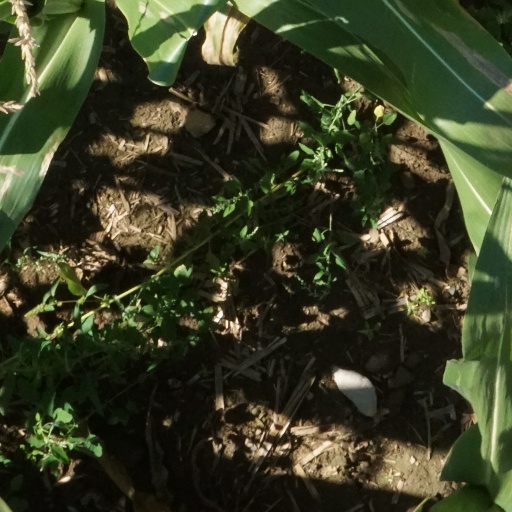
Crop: maize; corn